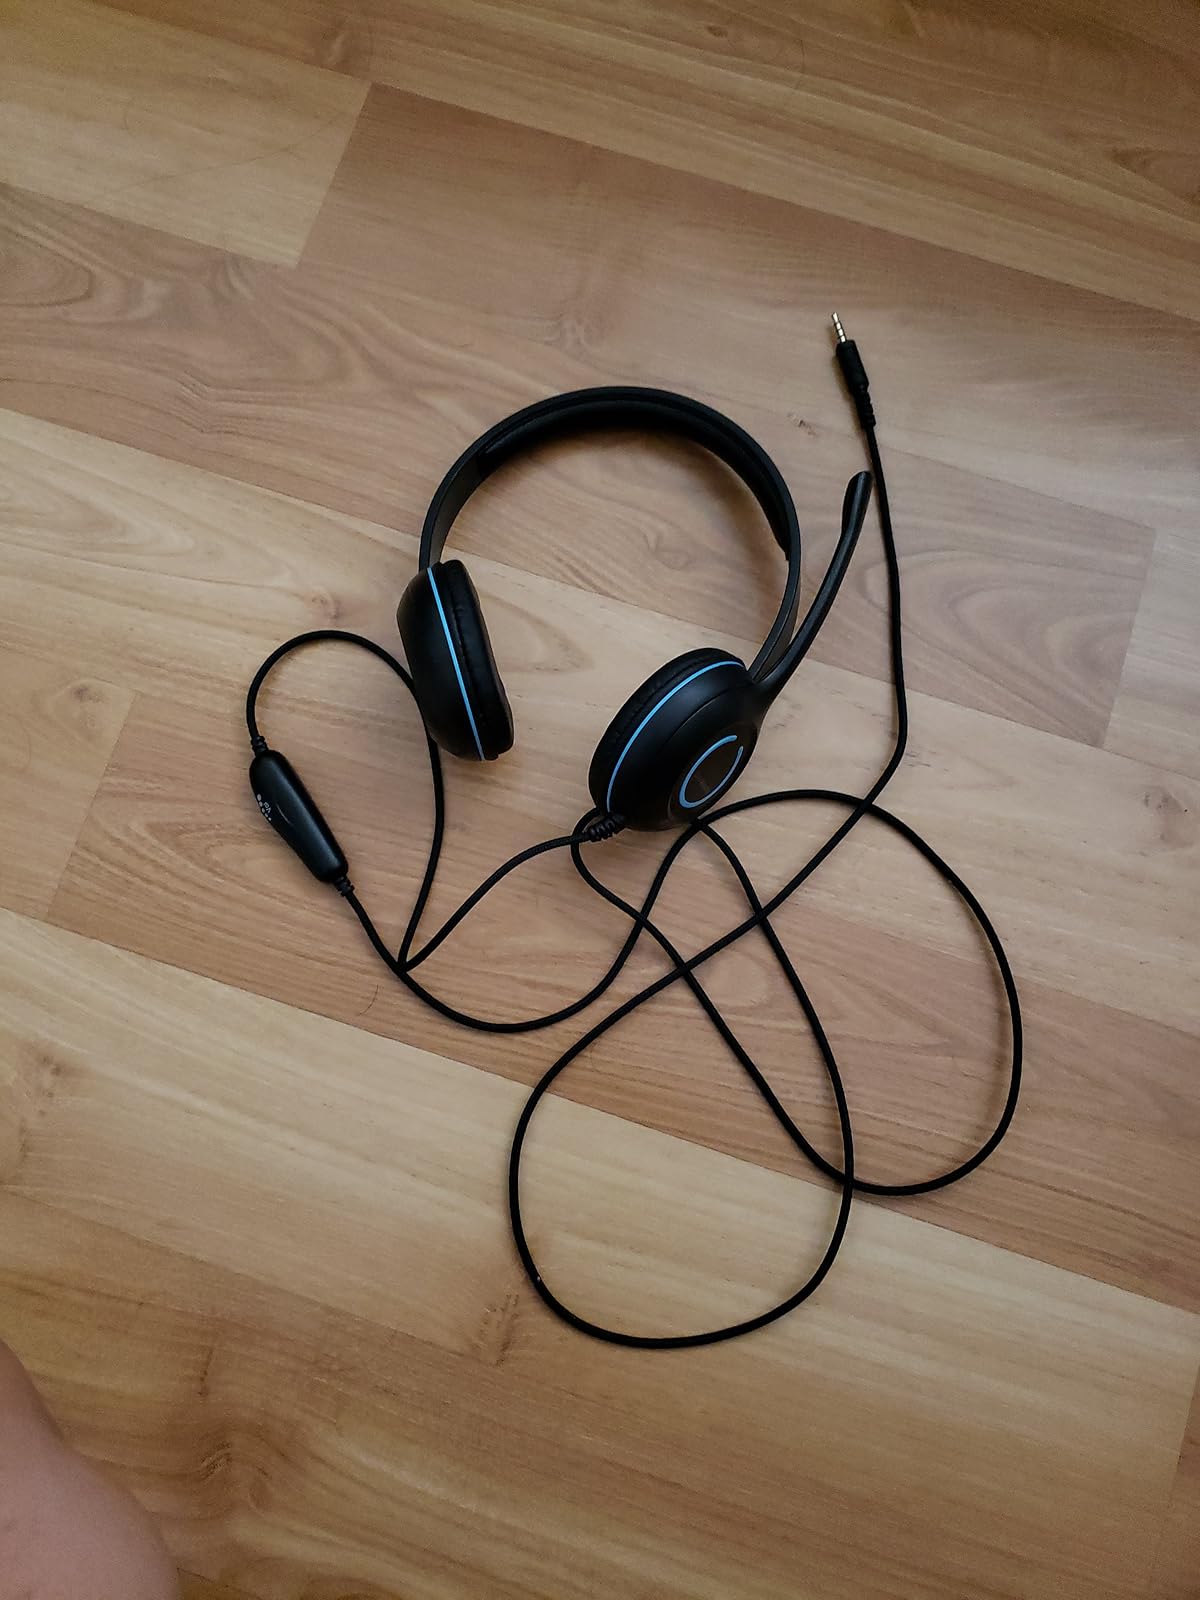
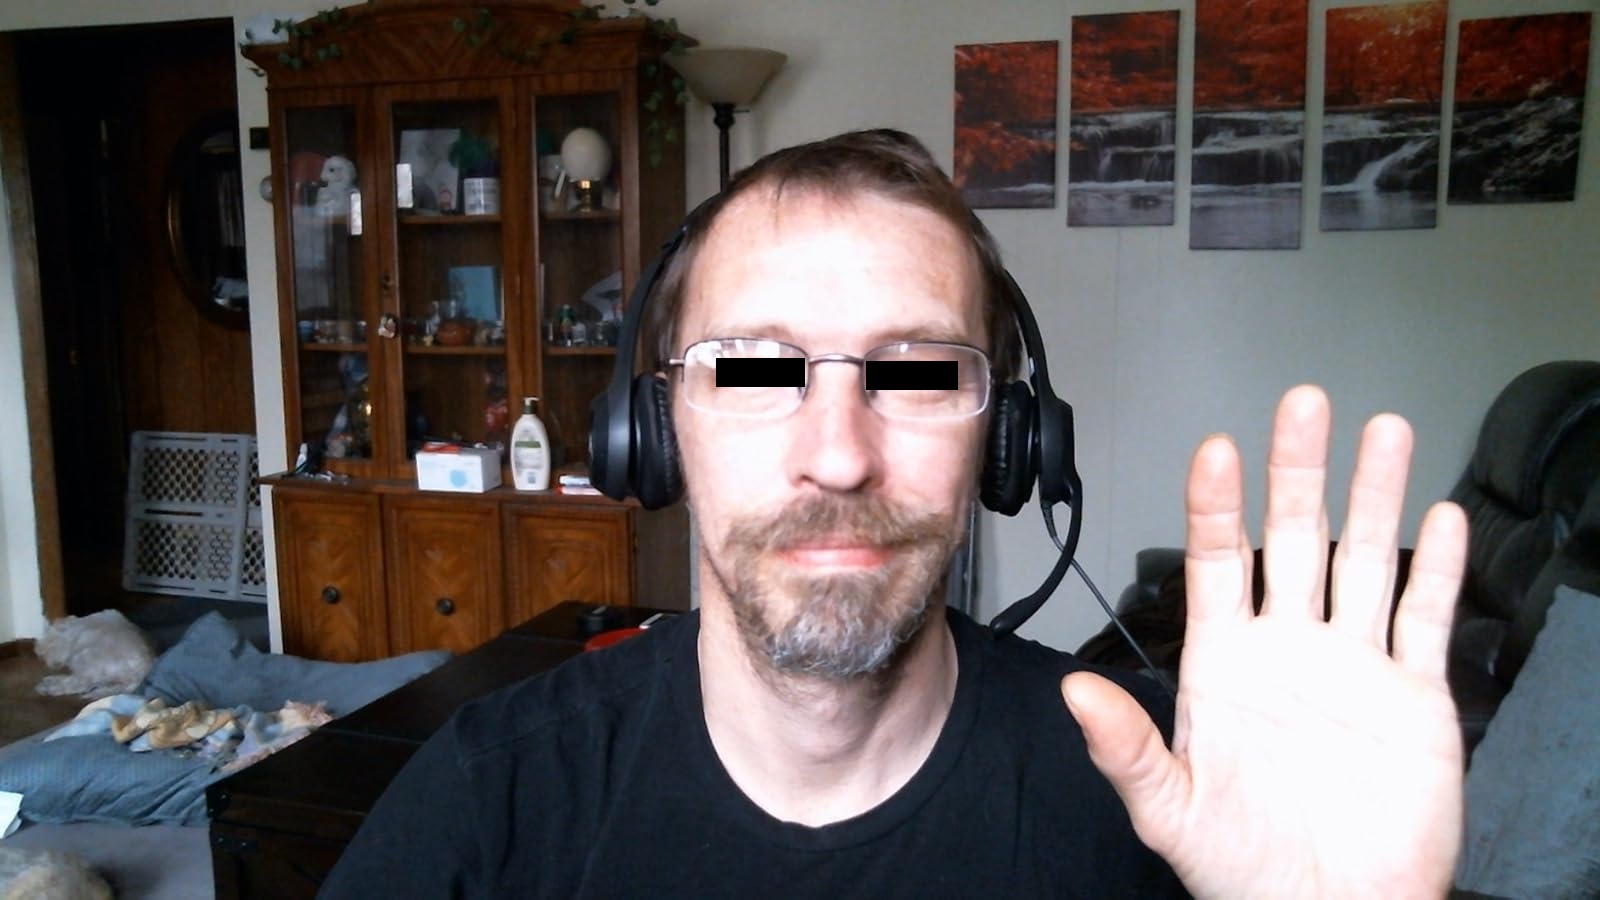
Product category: headphones
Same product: no